All the Way to Paris

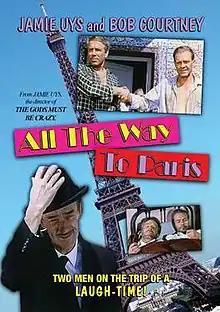

All the Way to Paris is a 1966 South African comedy film directed by Jamie Uys and starring Uys, Bob Courtney and Reinet Maasdorp.